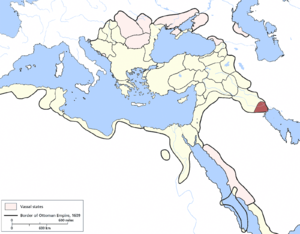
Le pachalik ou eyalet de Bassora est une ancienne province de l'Empire ottoman qui a existé de 1538 à 1862. Sa capitale était Bassora, en Irak actuel.